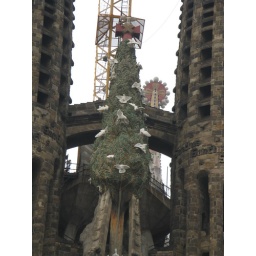
A colorful tree filled with doves a few hundred feet above the entrance.